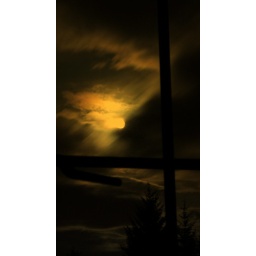
Out through the kitchen window in the middle of the night. Then messed with till I liked it.